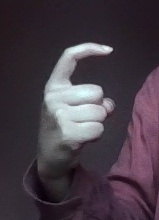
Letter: ra